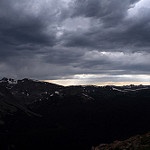
Scene: Outdoor